Central Park Tower

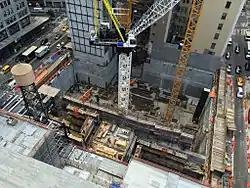
Excavation at the site of Central Park Tower in October 2015

After learning that 220 Central Park South would block views of Central Park from the proposed tower, Barnett and his associates devised plans to cantilever part of the tower away from 220 Central Park South. This cantilever would overhang the Art Students League of New York's building at 215 West 57th Street and, thus, needed approval from the LPC. In addition, the tower would need to be structurally strengthened to support the weight of the cantilever. Gordon Gill sketched plans for the cantilever, which Barnett estimated would increase the construction budget by $300 million.